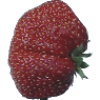
Label: strawberry_wedge